Lunokhod programme

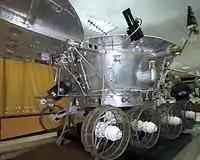
"Lunokhod 3" (side view)

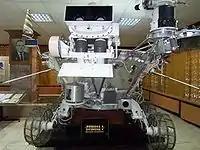
"Lunokhod 3" (front view)

Lunokhod 3 (vehicle 8ЕЛ№205) was built for a Moon landing in 1977 as "Luna 25", but never flew to the Moon due to lack of launchers and funding. It remains at the NPO Lavochkin museum.